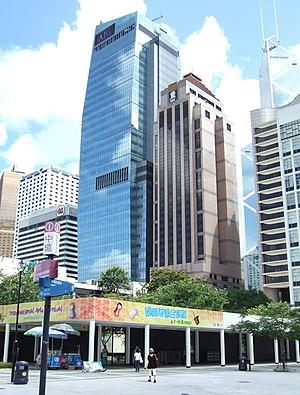
L'AIG Tower est un gratte-ciel de 185 mètres de hauteur situé à Hong Kong en Chine construit de 2002 à 2005.